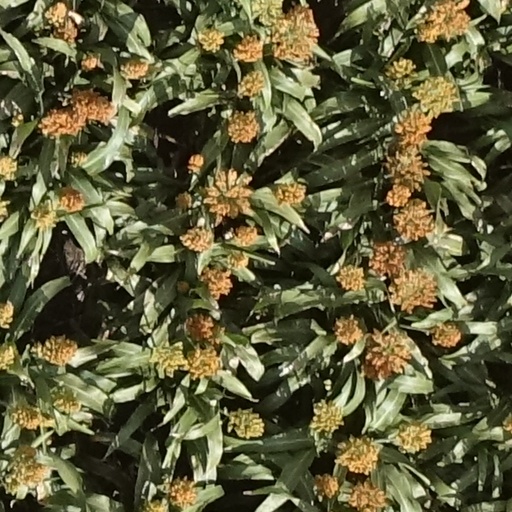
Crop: sorghum